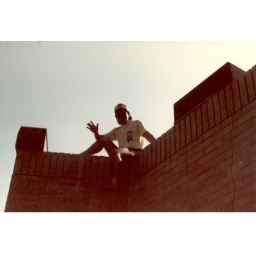
Kenny Mercado in the yellow shirt